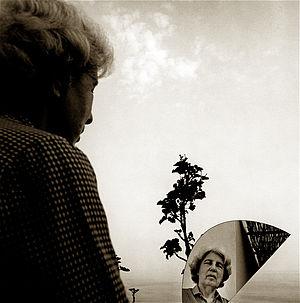
Augusto De Luca est un photographe italien.